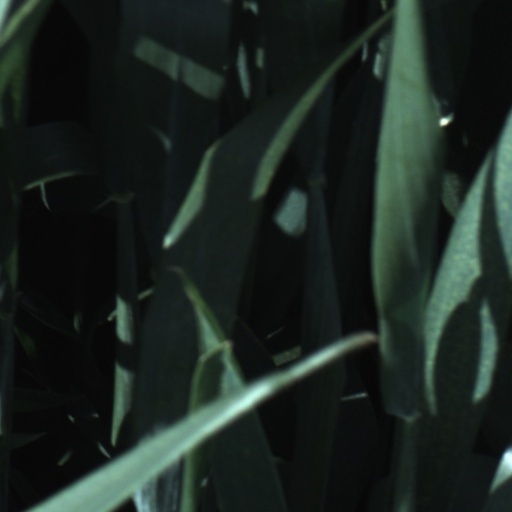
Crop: wheat